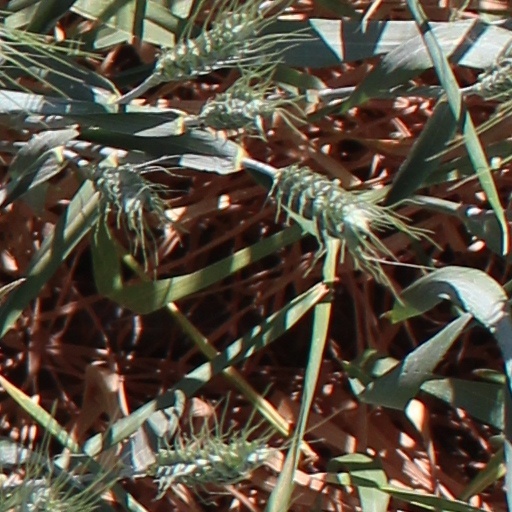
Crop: wheat